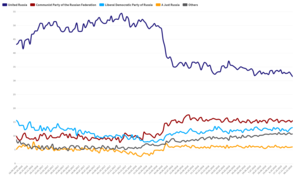
Les élections législatives russes de 2021 ont lieu au plus tard le 19 septembre 2021 afin de renouveler les 450 sièges de la 8ᵉ législature de la Douma, chambre basse de l'Assemblée fédérale de la Russie.